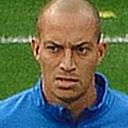
Age: 32